Andøy Municipality

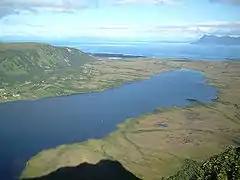
Part of Andøya seen towards the east

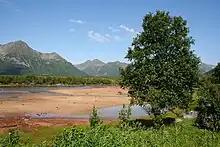
Forfjord valley on Hinnøya, partly in Andøy municipality.

Andøy Municipality is spread across the island of Andøya (the northernmost island in the Vesterålen archipelago) and the northeastern part of the island of Hinnøya (the largest and most populous island in Norway). The municipality also consists of smaller skerries including Bleiksøya, Vomma, and Stavaøyan. Andøy is located between the Gavlfjorden and the Andfjorden, and the Risøysundet strait separates the two main islands in Andøy. The Andøy Bridge connects the two islands.